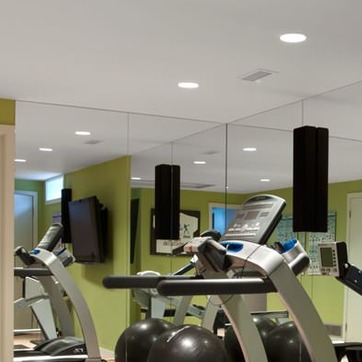
Material: mirror